List of Colorado ballot measures

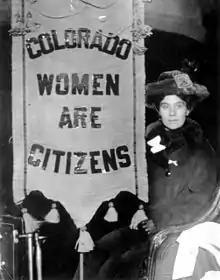

The 1876 Constitution of Colorado included procedures for the General Assembly to place measures on the ballot in a statewide election. In the 1890s, a grassroots movement to increase citizen power began, culminating in a special session of the legislature to discuss initiative and referendums in 1910. That session resulted in 1910's Referendum 3, which passed with over 76% of the vote and created a citizen-initiated process.